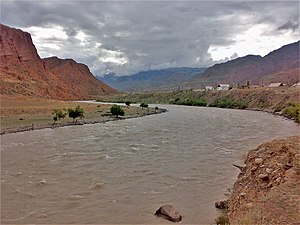
Naryn (flod)
Naryn i nærheden i byen Naryn
Narun er en 807 km centralasiatisk flod som udspringer i Tian Shan-bjergene i Kirgisistan og løber mod vest gennem Ferganadalen ind i Usbekistan. Her løber den sammen med Kara-Darja og danner Syr-Darja.